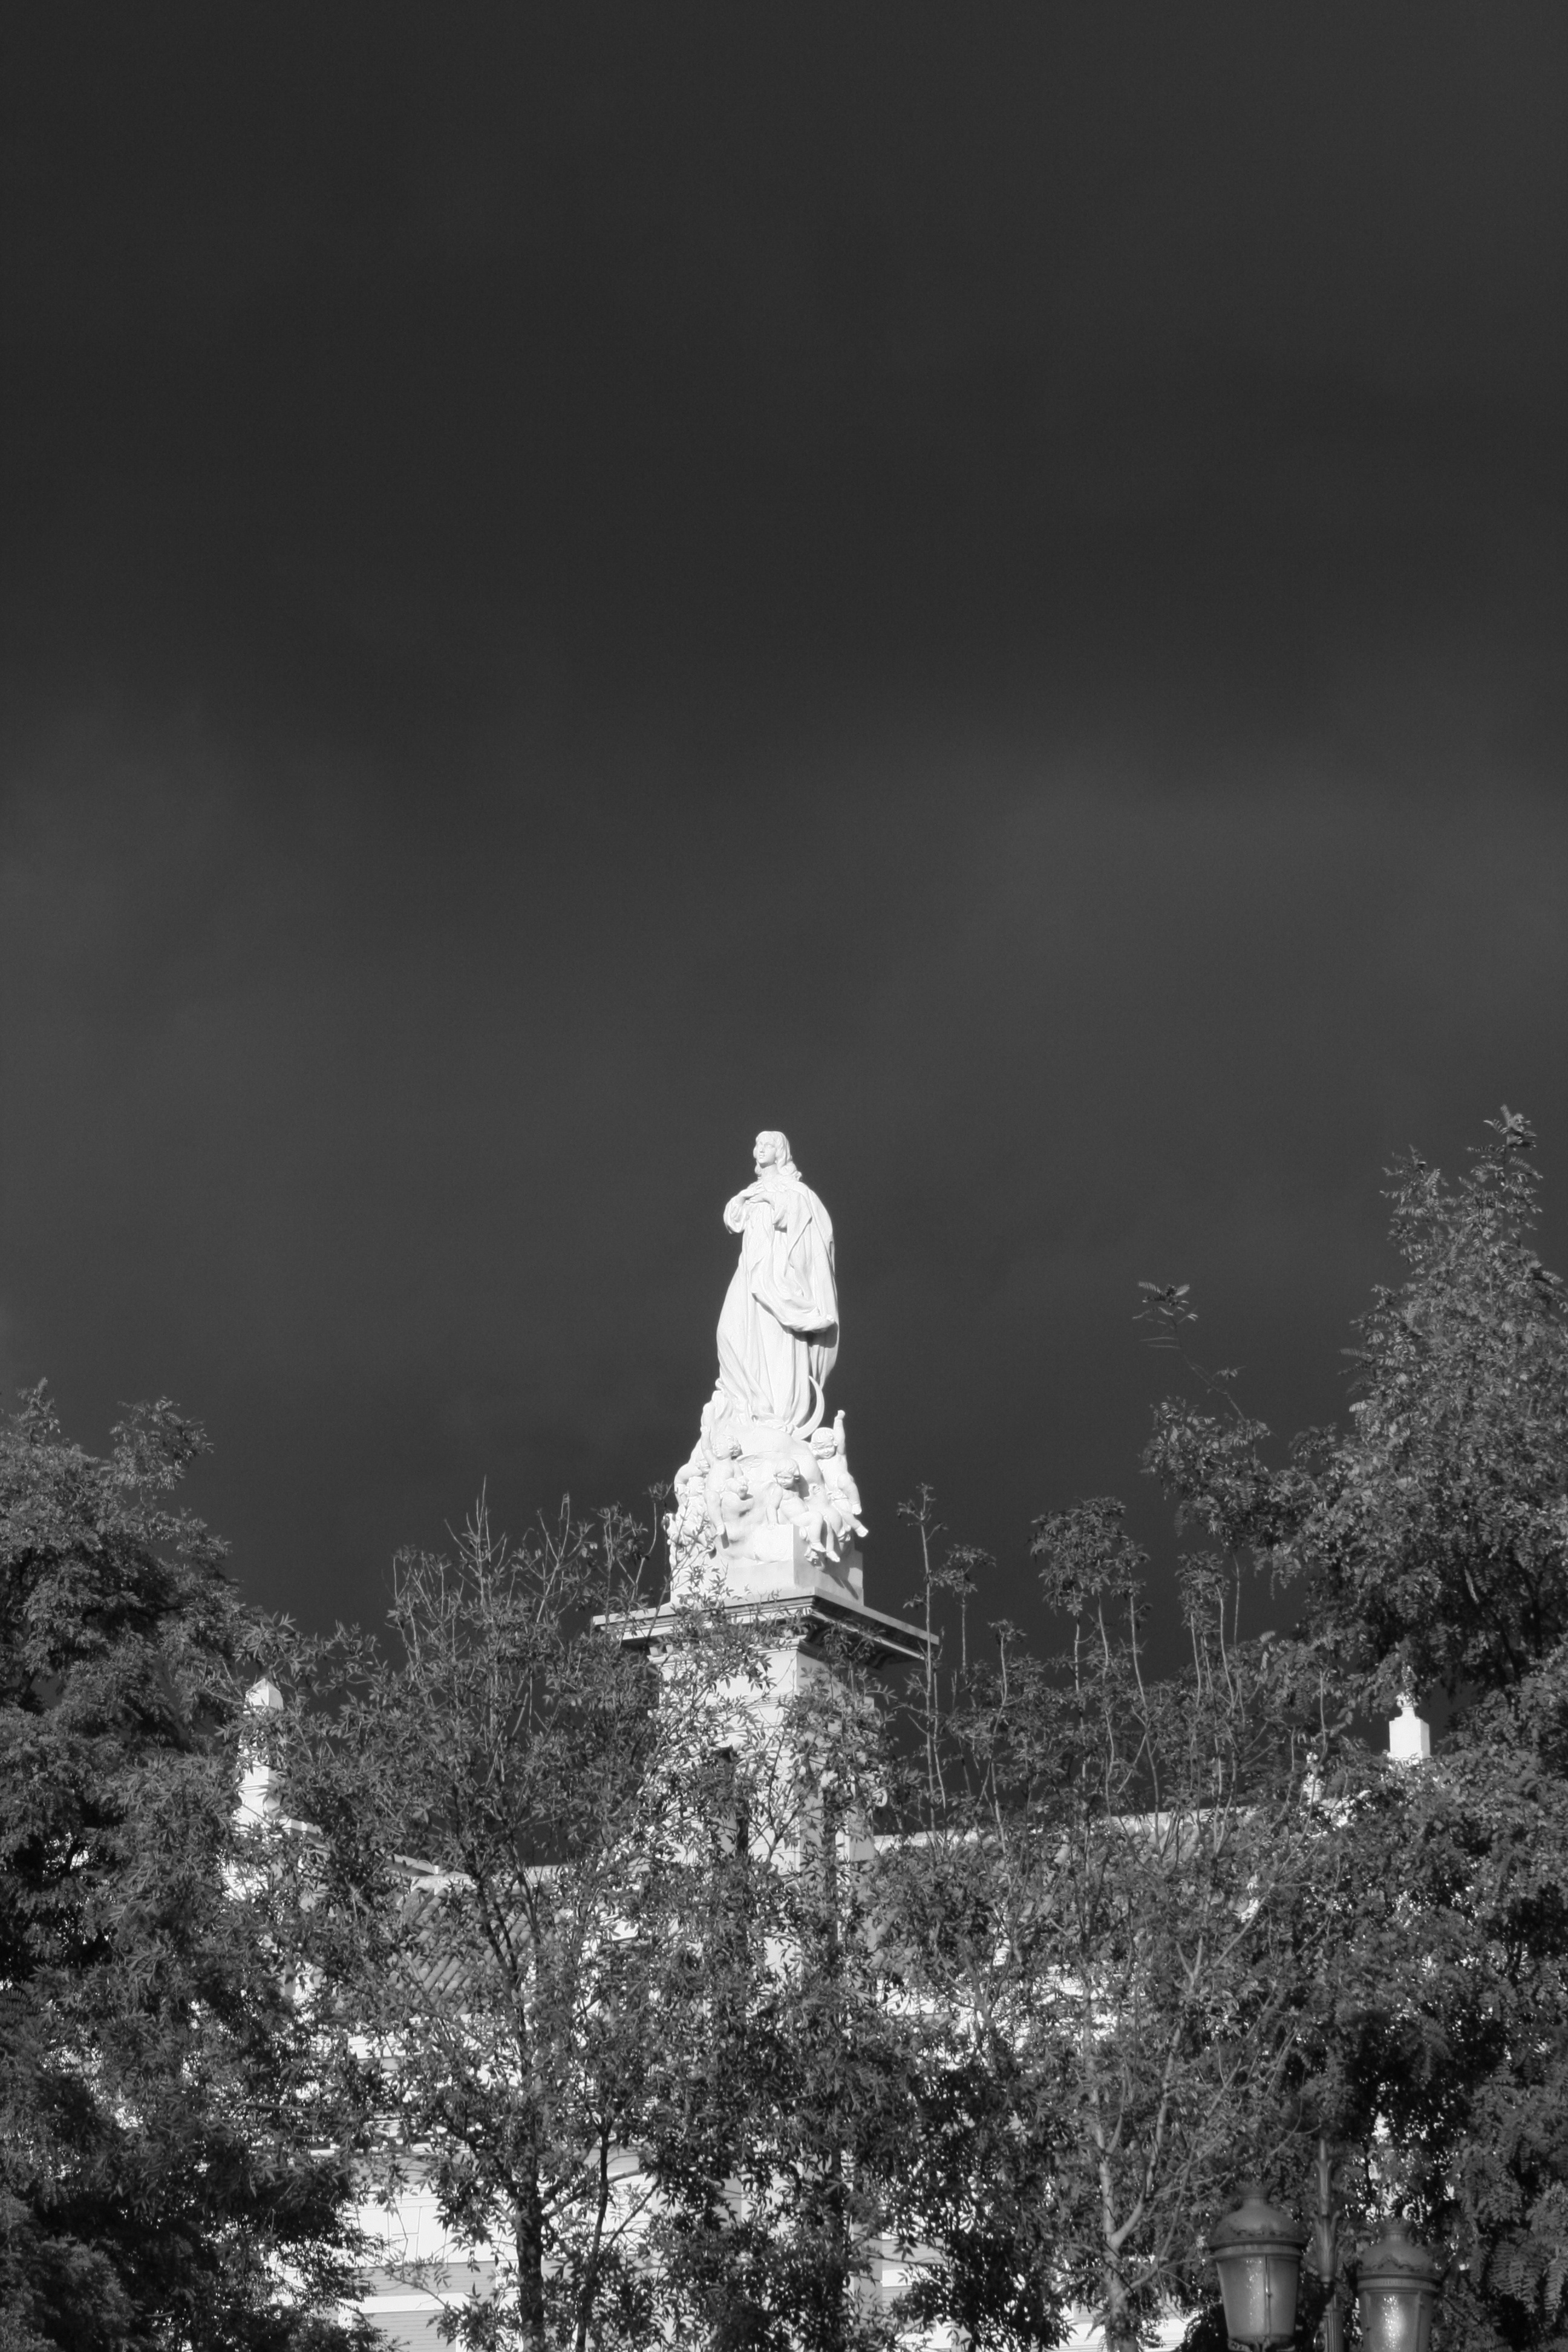
tree, snow, light, cloud, black and white, sky, white, skyline, night, photography, tower, weather, darkness, black, monochrome, monochrome photography, atmospheric phenomenon